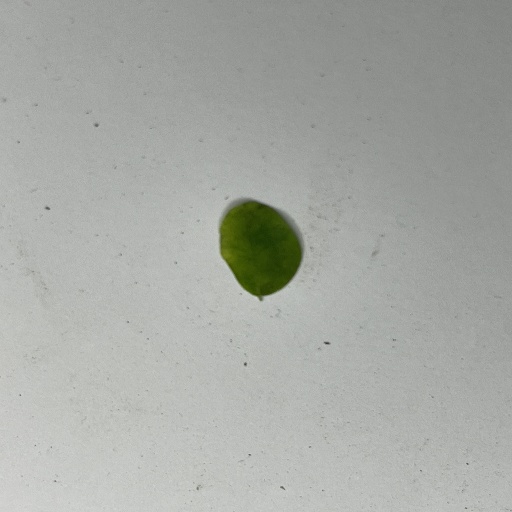
Species: Sojina
Leaf condition: Bacterial Spot